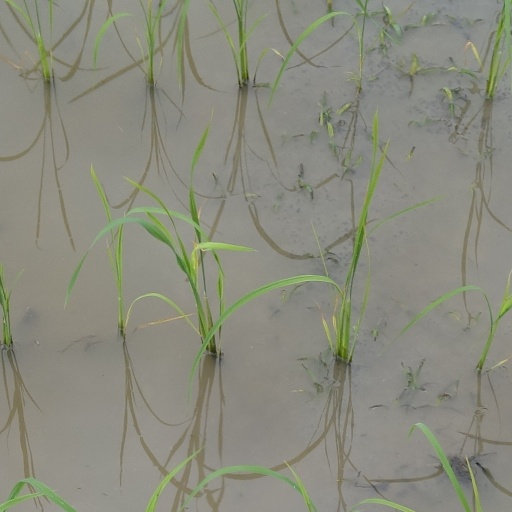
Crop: rice